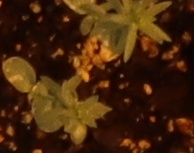
Label: Flax